Saiyuki: Requiem

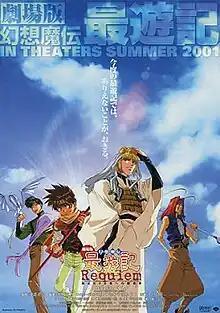
Japanese theatrical poster

is the first animated film adaptation of the anime and manga series "Saiyuki," produced by Pierrot. The events of the film take place after the first series. On the way west, the priest Genjo Sanzo and his three demonic companions, Son Goku, Sha Gojyo, and Cho Hakkai, save a girl who is being chased by a giant bird. Out of gratitude, she invites them to her house and provides them with food and shelter. Once there, strange things began to happen.